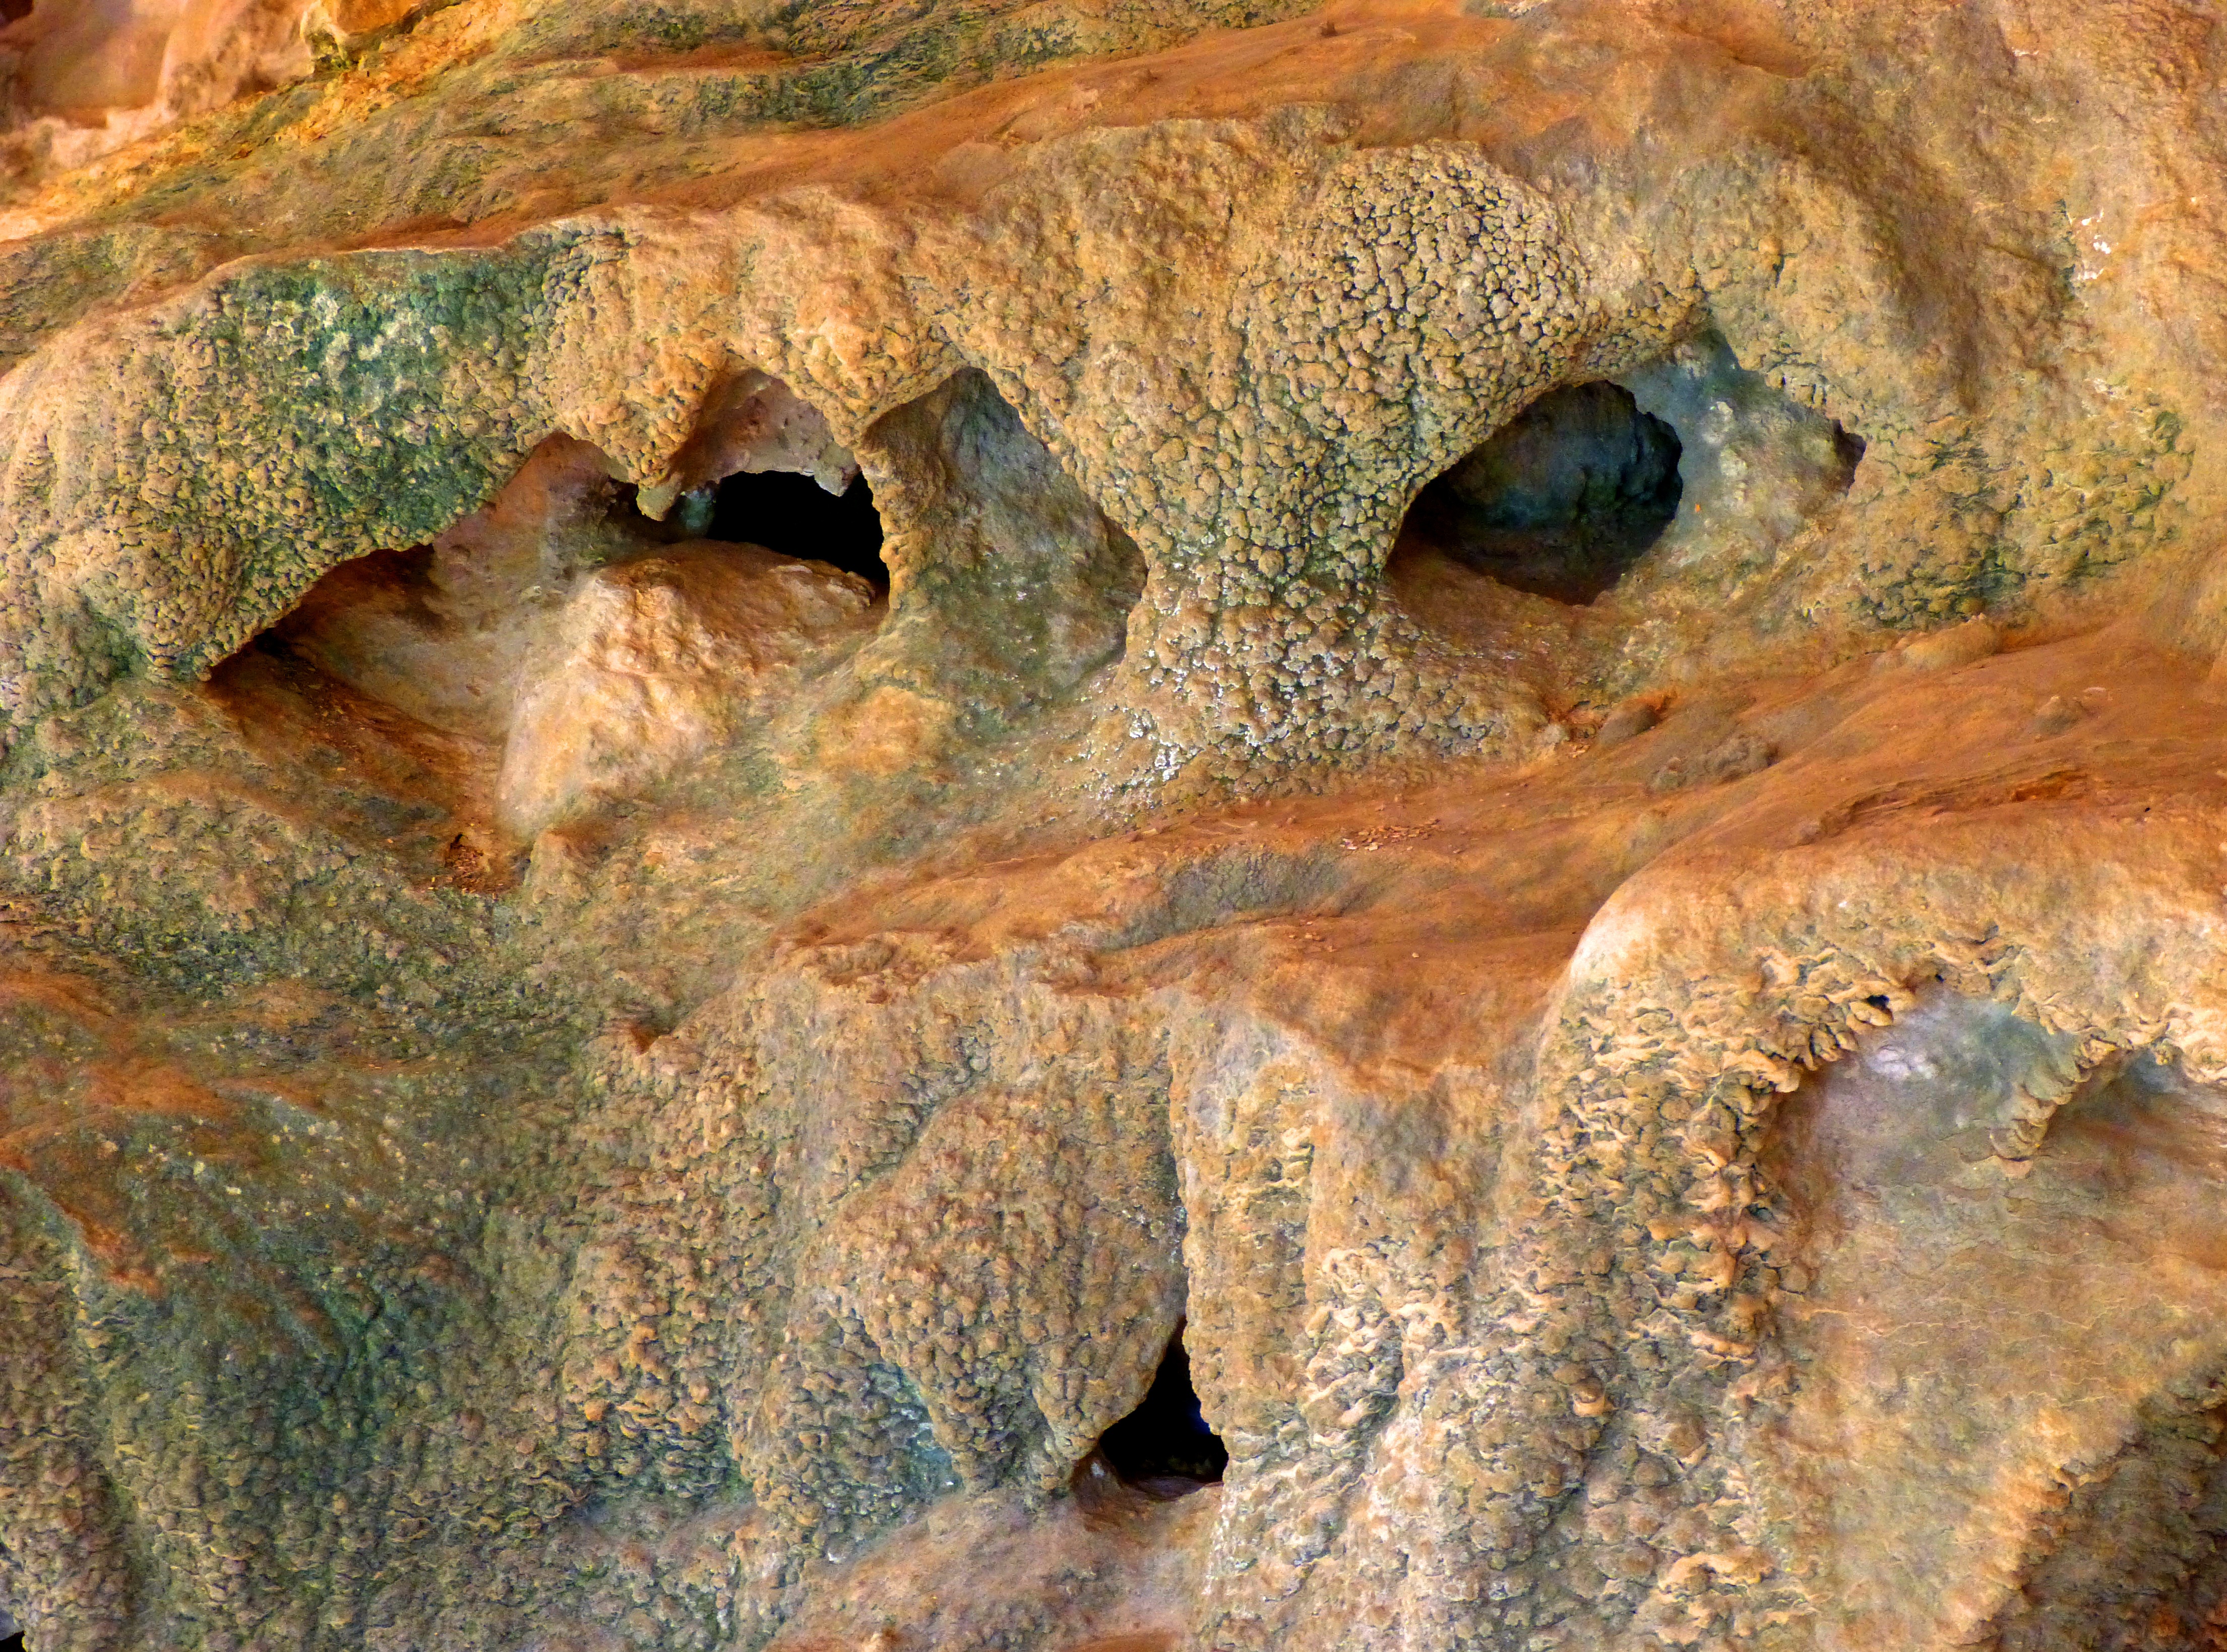
rock, texture, formation, cave, material, geology, psychology, metaphor, form, ancient history, figurative erosion